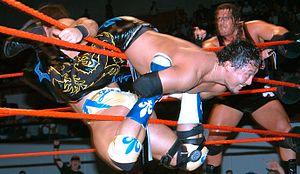
Le Boston Crab est une prise de soumission utilisée dans le catch, inventée par Dusty Rhodes, qui cause une douleur à la colonne vertébrale. Pour l'exécuter, il faut tout d'abord que l'adversaire soit étendu dos au sol. Puis l'attaquant se met en face de lui, accroche chaque jambe de l'adversaire dans un de ses bras, et l'attaquant tourne pour obliger son adversaire à se mettre sur le ventre. L'attaquant se retrouve alors sur sa victime et lui tire les deux jambes en arrière.
Yoshihiro Tajiri, ou tout simplement Tajiri, est un catcheur japonais. Il est principalement connu pour avoir travaillé aux États-Unis à l'Extreme Championship Wrestling où il a détenu le championnat du monde télévision ainsi que le championnat du monde par équipe de l'ECW avec Mikey Whipwreck. À la suite de la faillite de l'ECW, il a rejoint la World Wrestling Federation/Entertainment où il a été champion des poids-lourds léger, champion des poids-moyens.